List of birds of Kenya

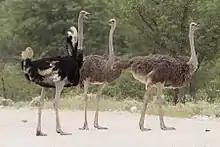
Common ostrich male and females in Etosha National Park, Namibia

Order: StruthioniformesFamily: Struthionidae